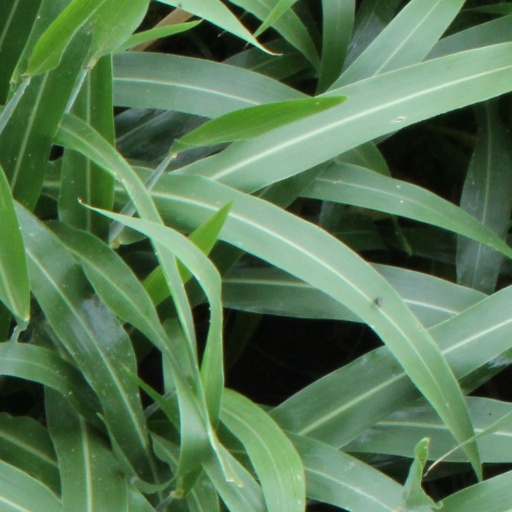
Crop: sorghum